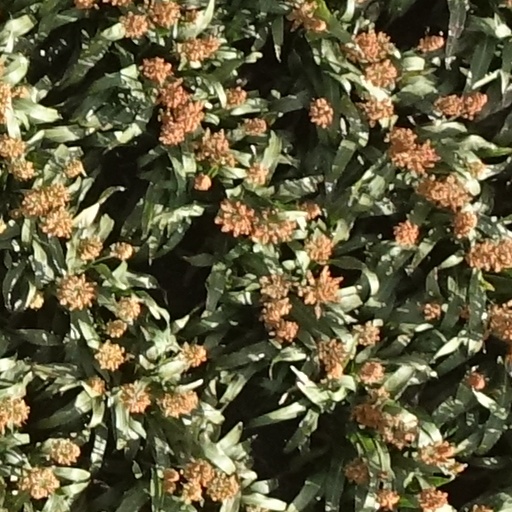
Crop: sorghum